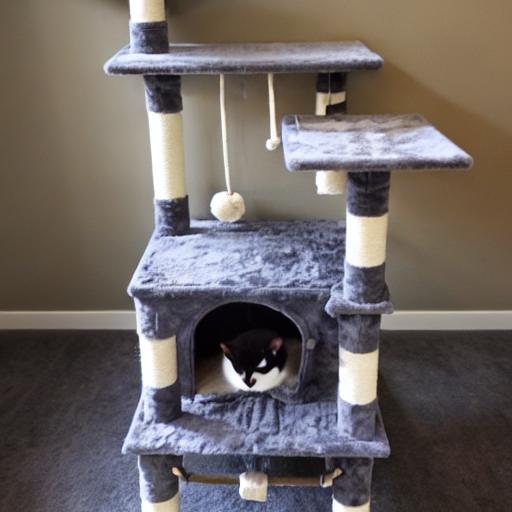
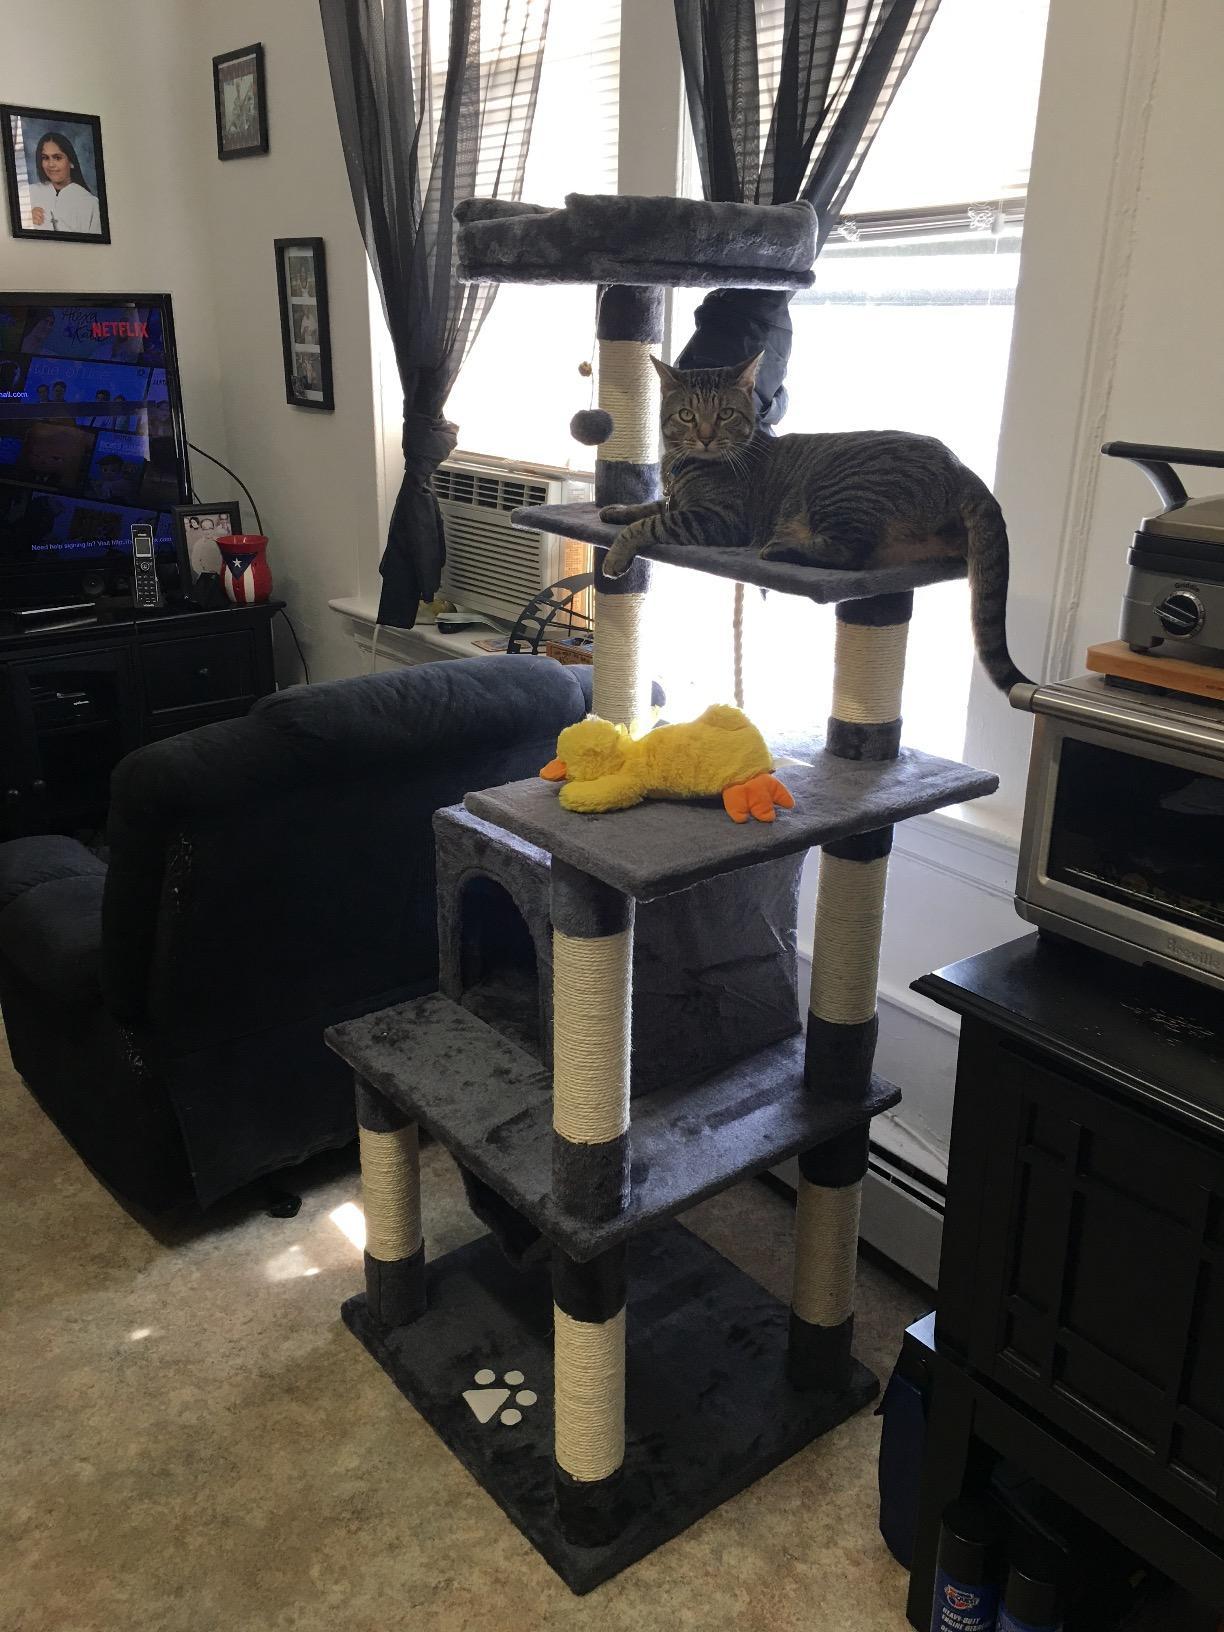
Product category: items_cat tree
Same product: no